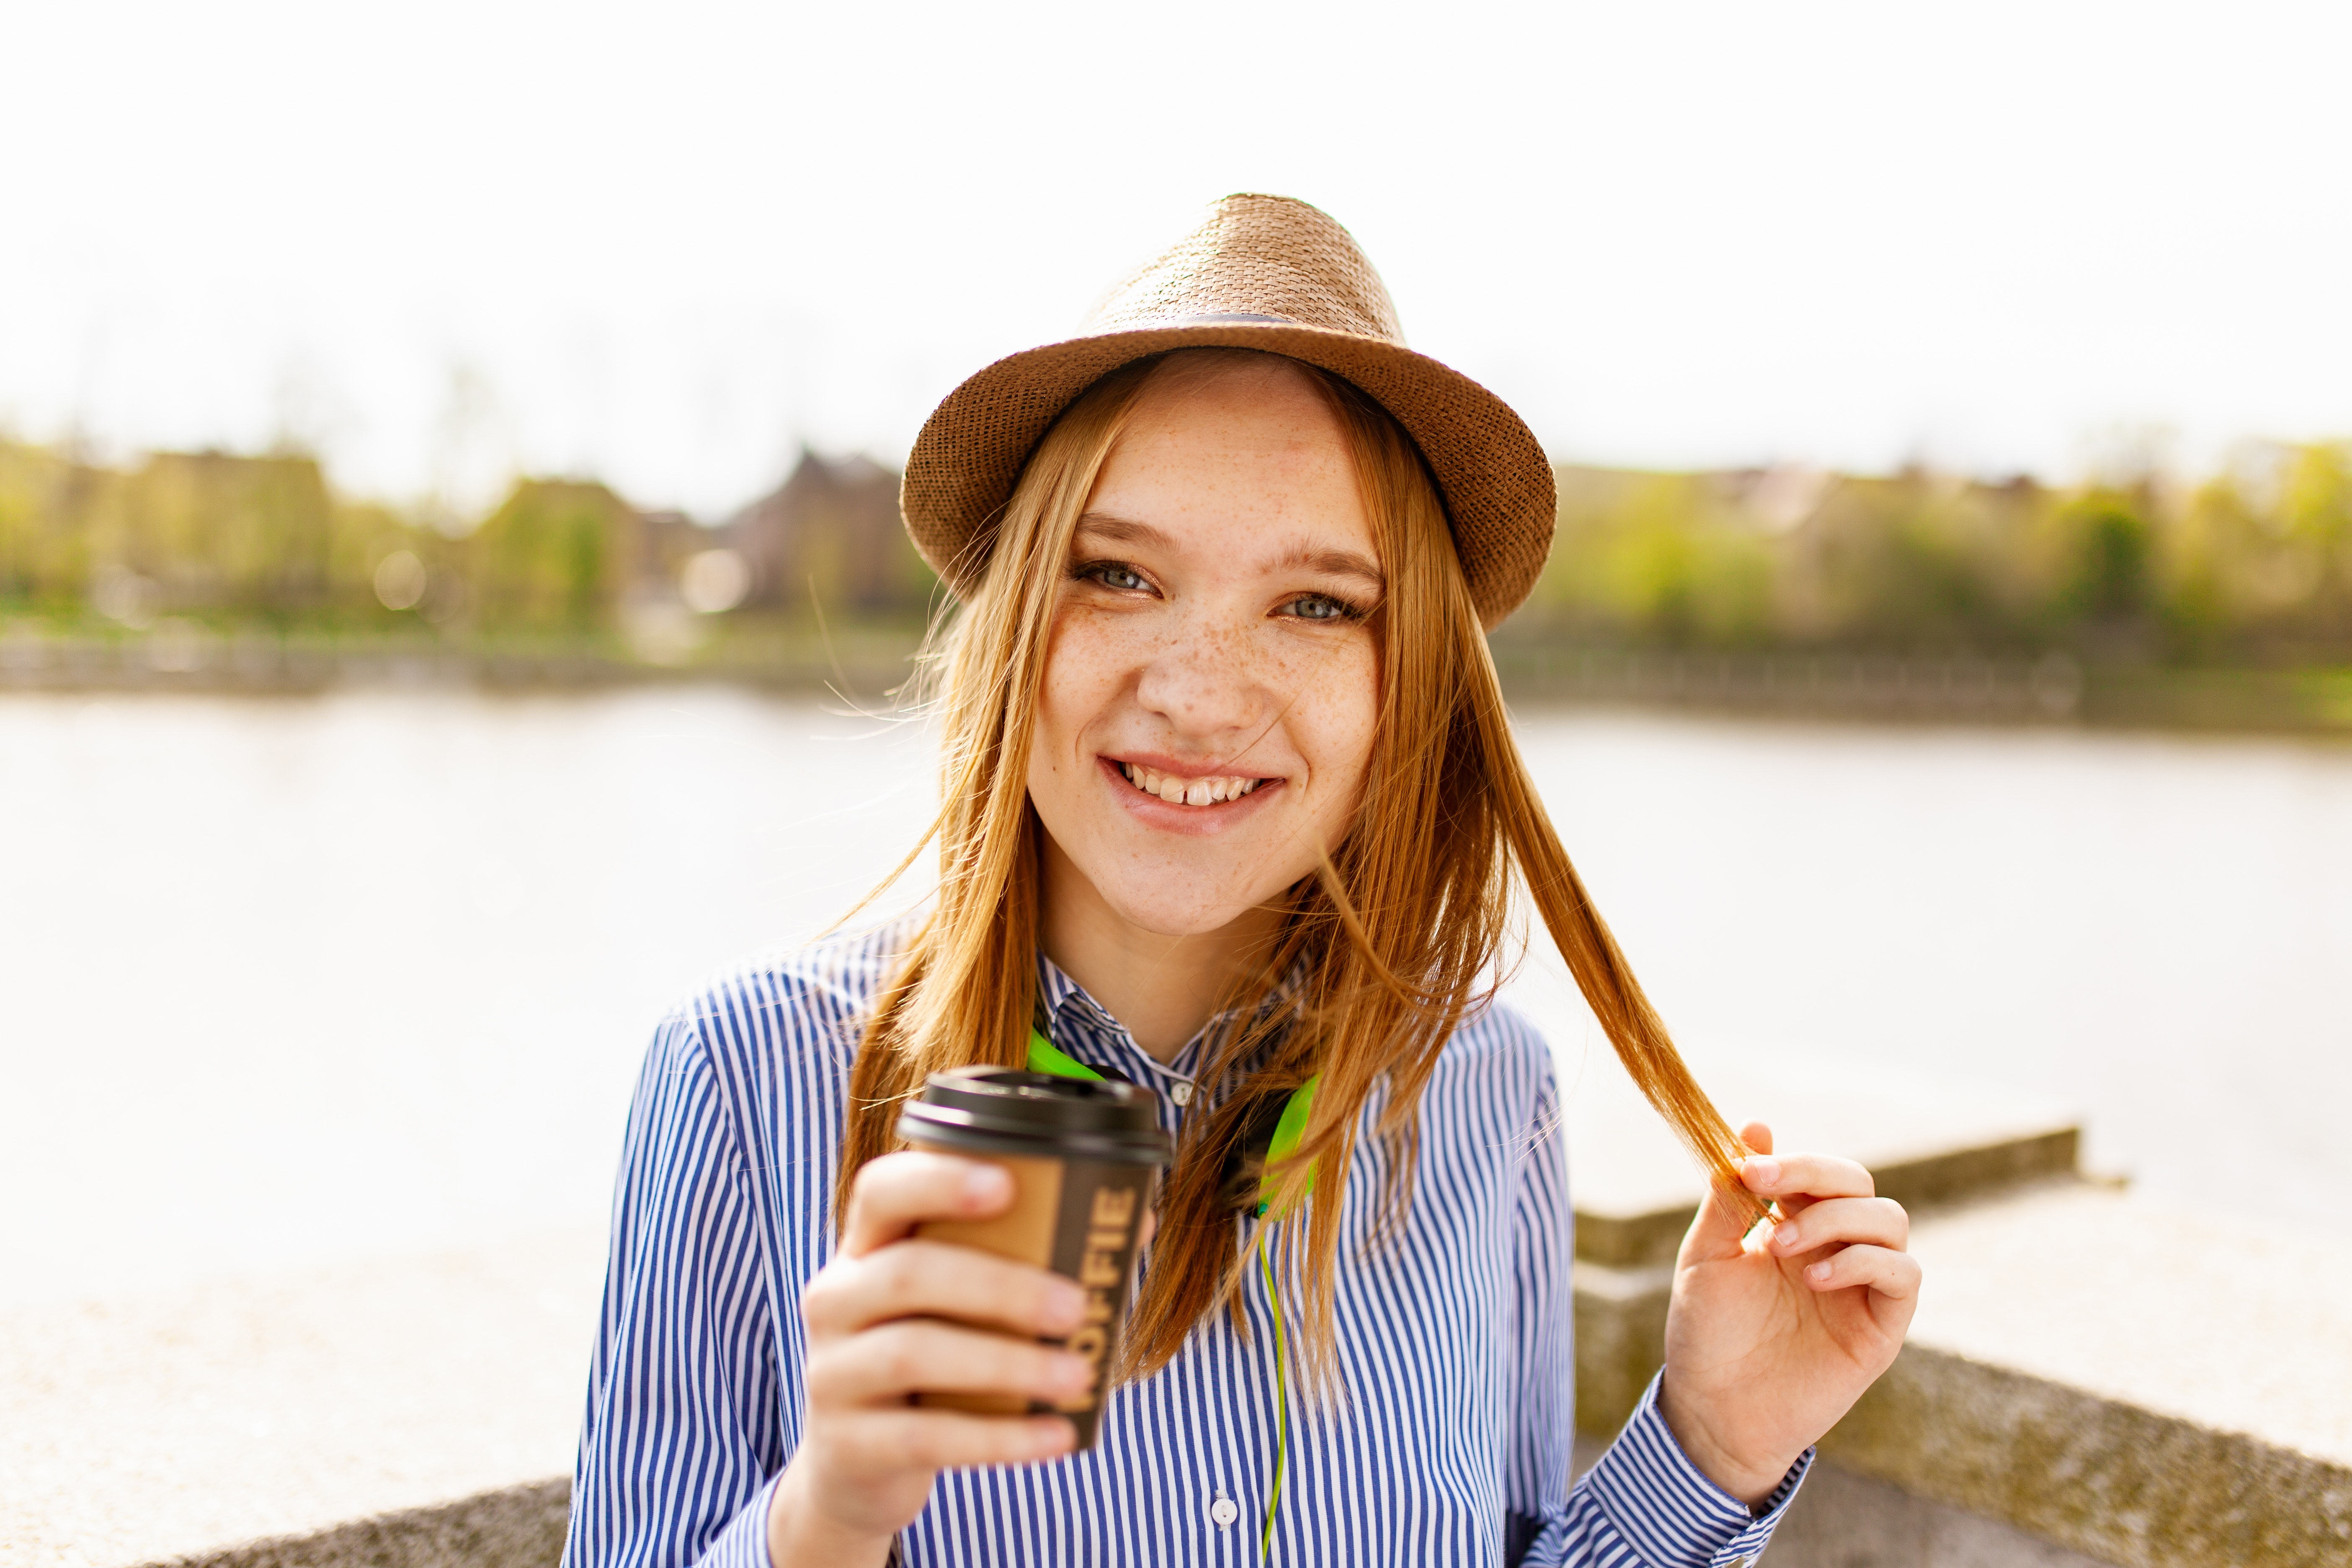
facial expression, smile, beauty, lip, happy, photography, summer, headgear, vacation, fashion accessory, brown hair, tourism, travel, portrait photography, laugh, drink